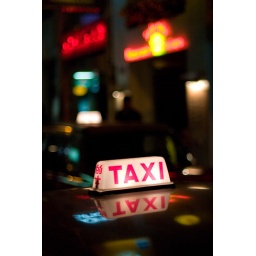
One of HK's famous red cabs, cruising for a fare on Eligin street in the heart of Soho